List of tallest buildings in Spokane

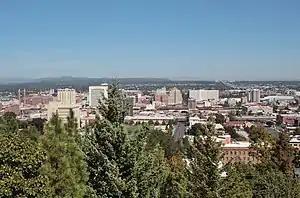
Downtown Spokane skyline from the South Hill

The city of Spokane, located in the east of the U.S. state of Washington, is the metropolitan center of the Inland Northwest region of the United States, where it serves as a hub for retail trade and services. , Spokane has 40 high-rise buildings. High-rise development began in 1891, shortly after the Great Spokane Fire of 1889, with the completion of the Review Building featuring a traditional brick-and-stone construction.